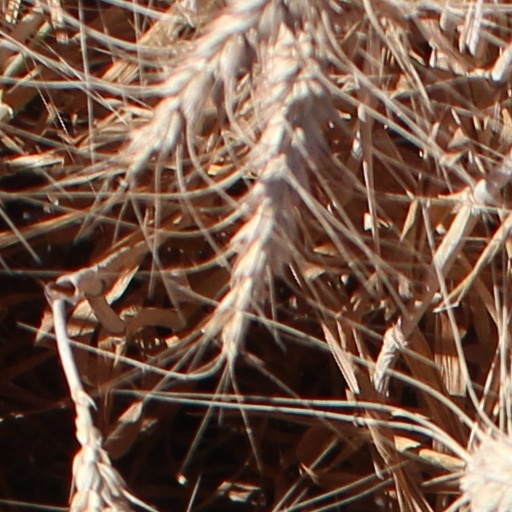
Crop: wheat